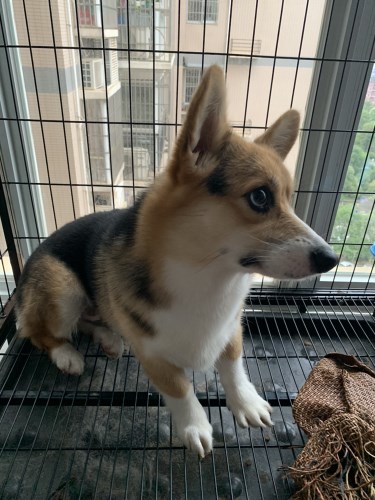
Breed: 2909-n000116-Cardigan